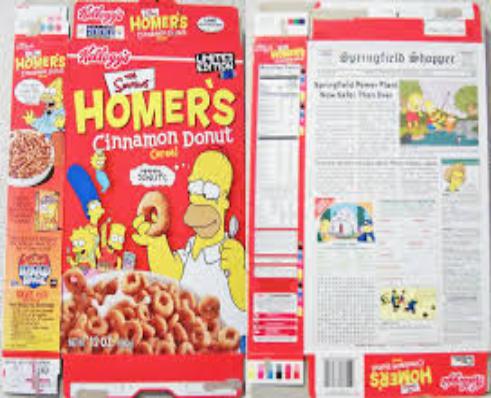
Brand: Homer's Cinnamon Donut
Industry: Food